Walter Zenga

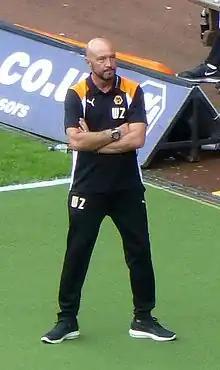
Zenga coaching Wolverhampton Wanderers in 2016

Walter Zenga (born 28 April 1960) is an Italian professional football manager and former player, currently club manager at Serie C club Siracusa.